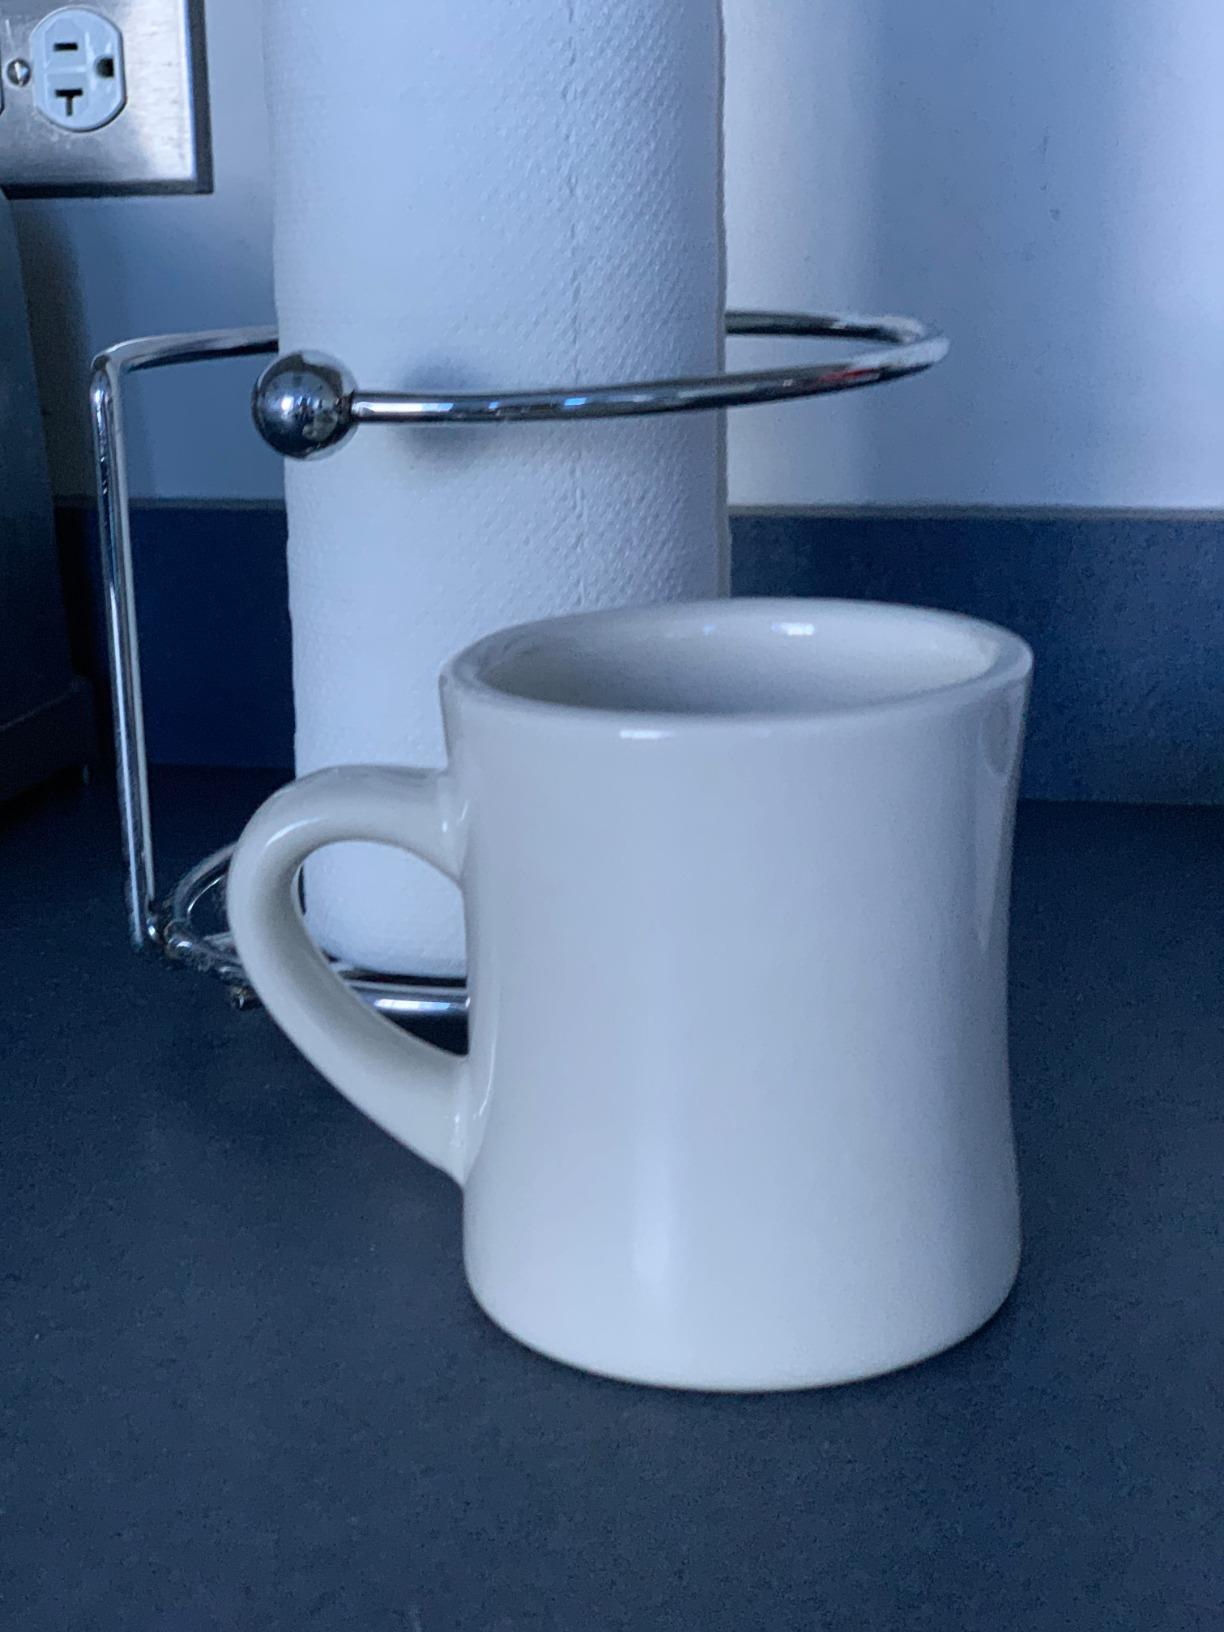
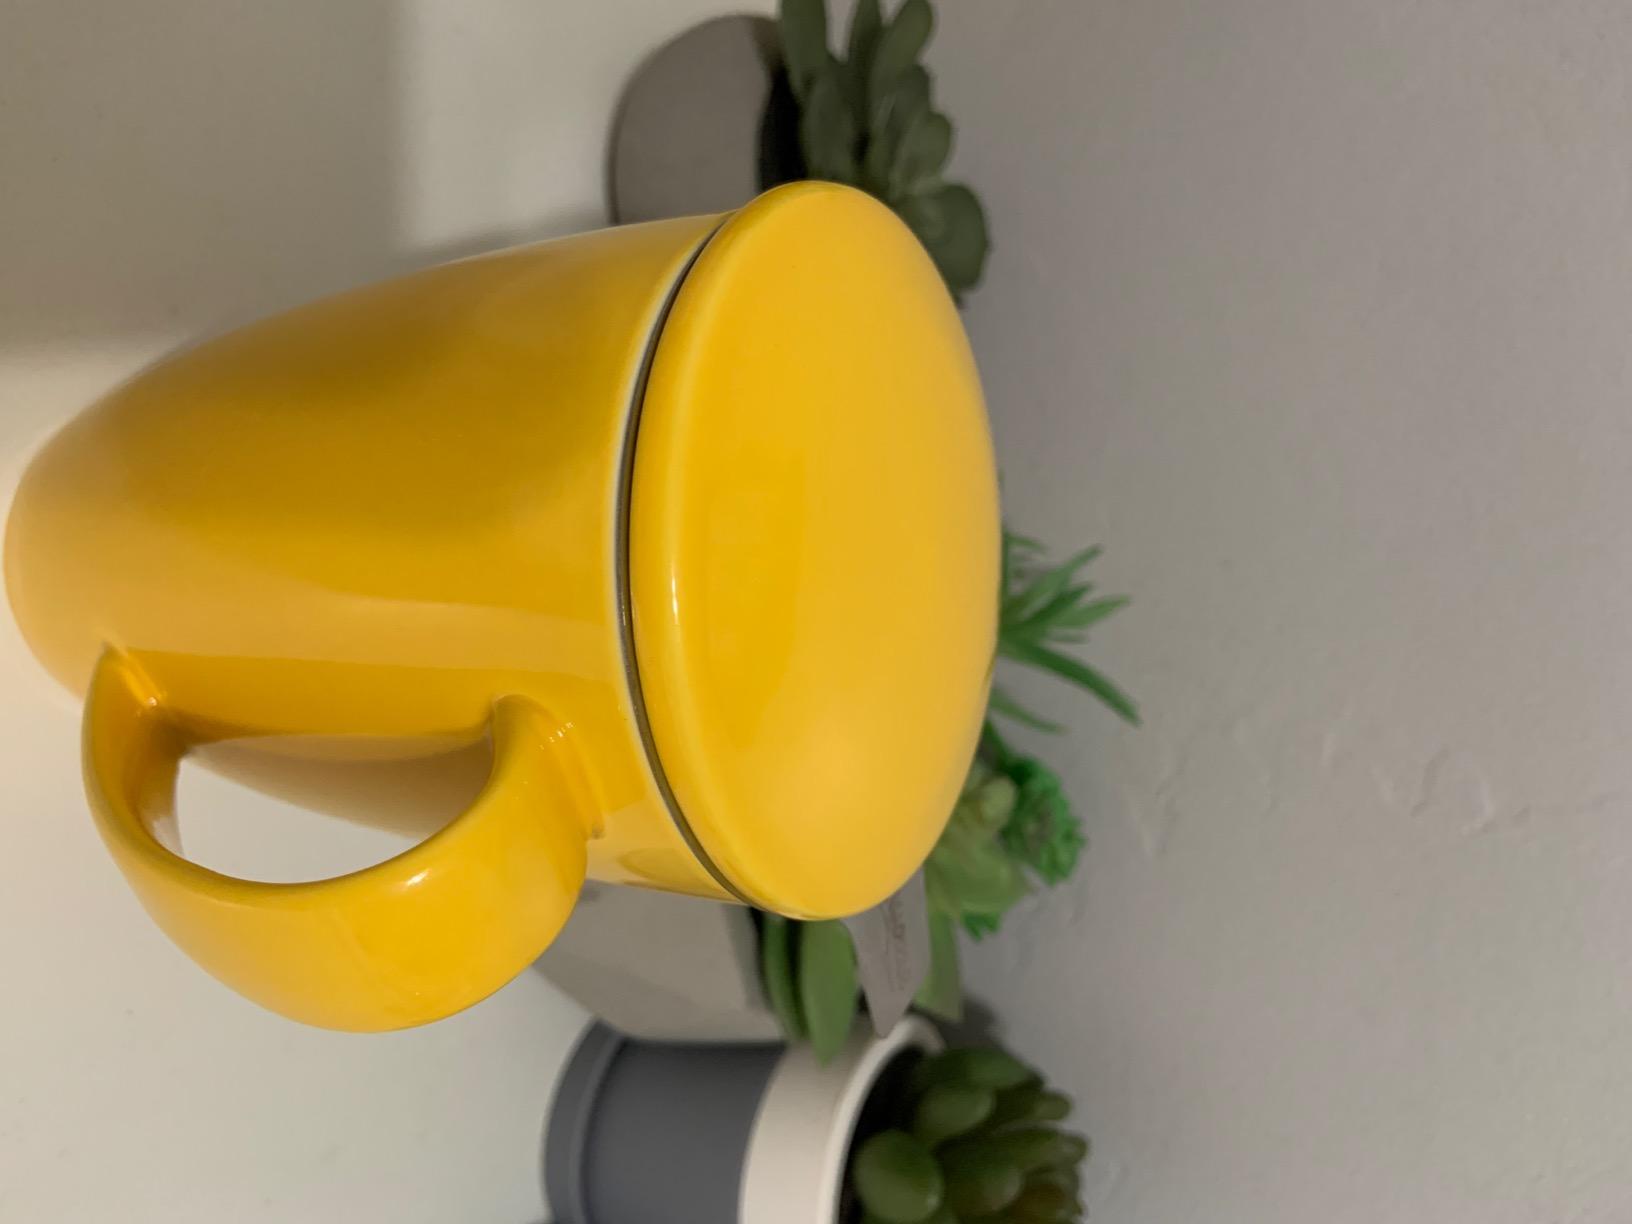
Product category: items_mug
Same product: no